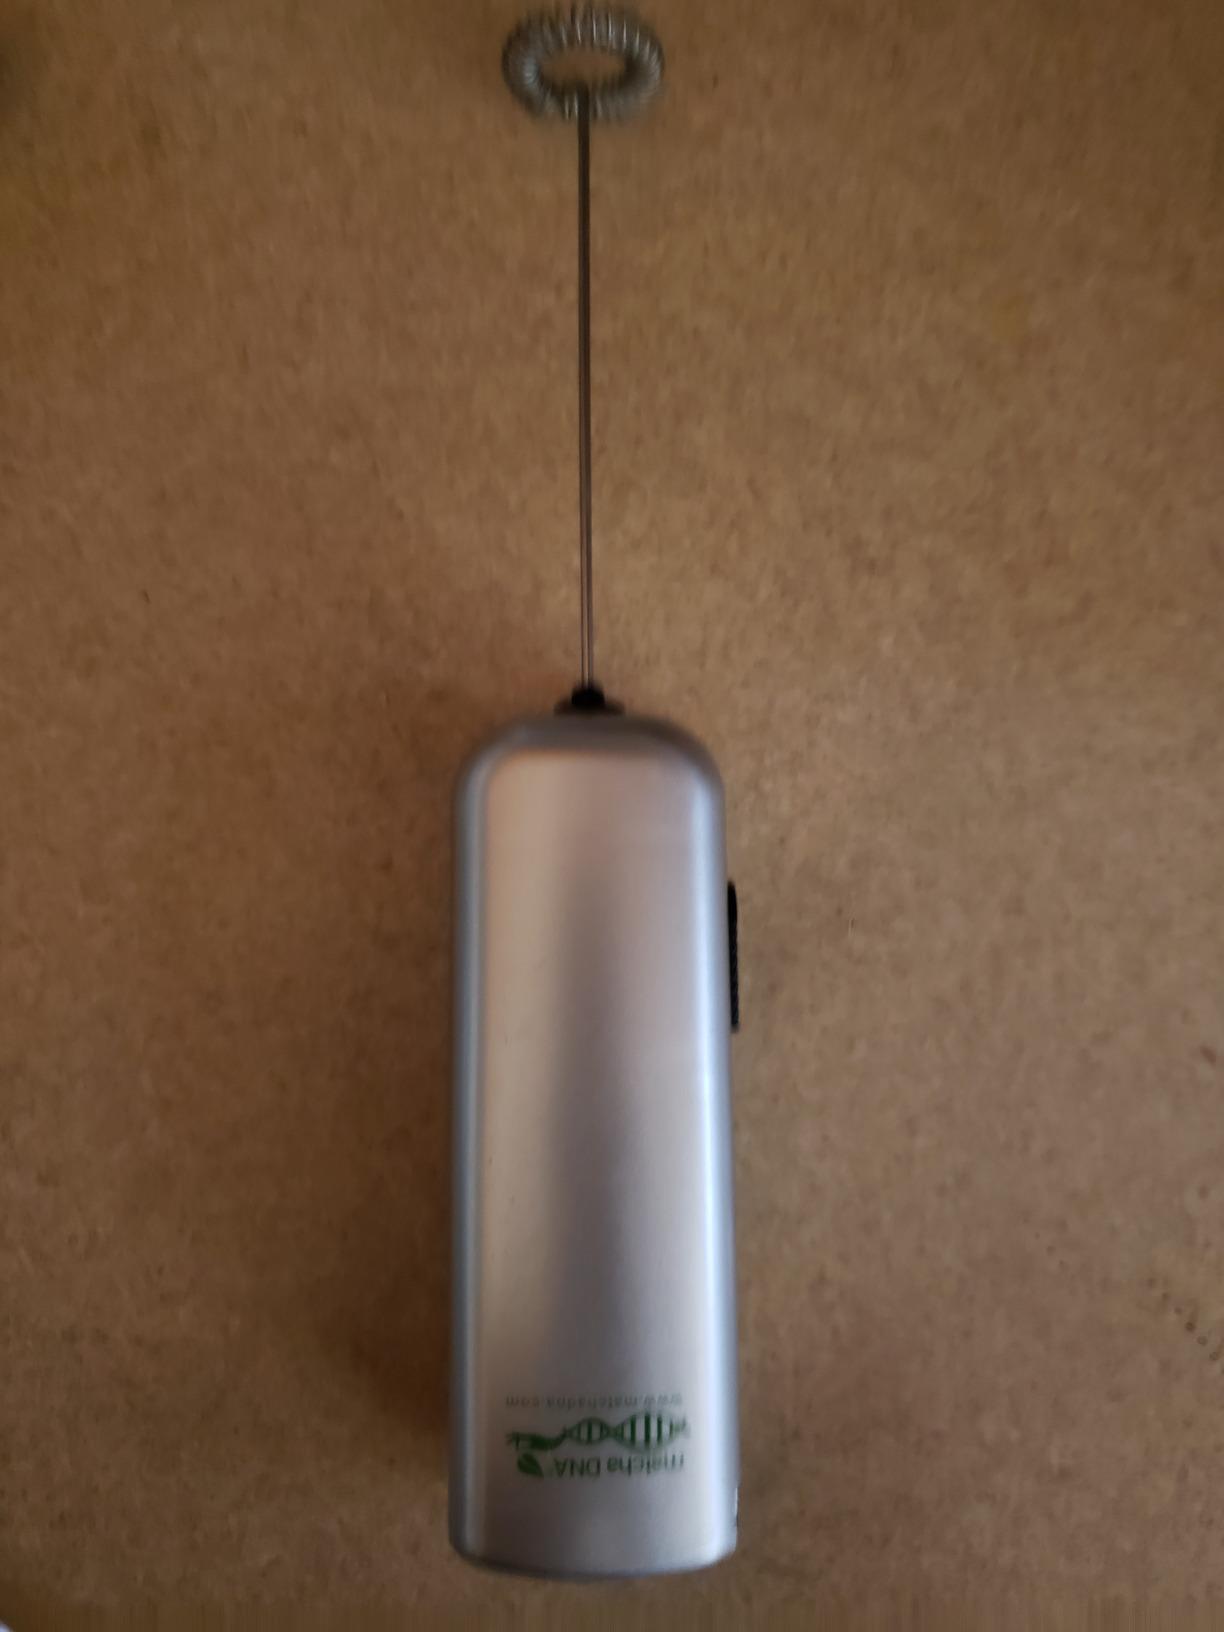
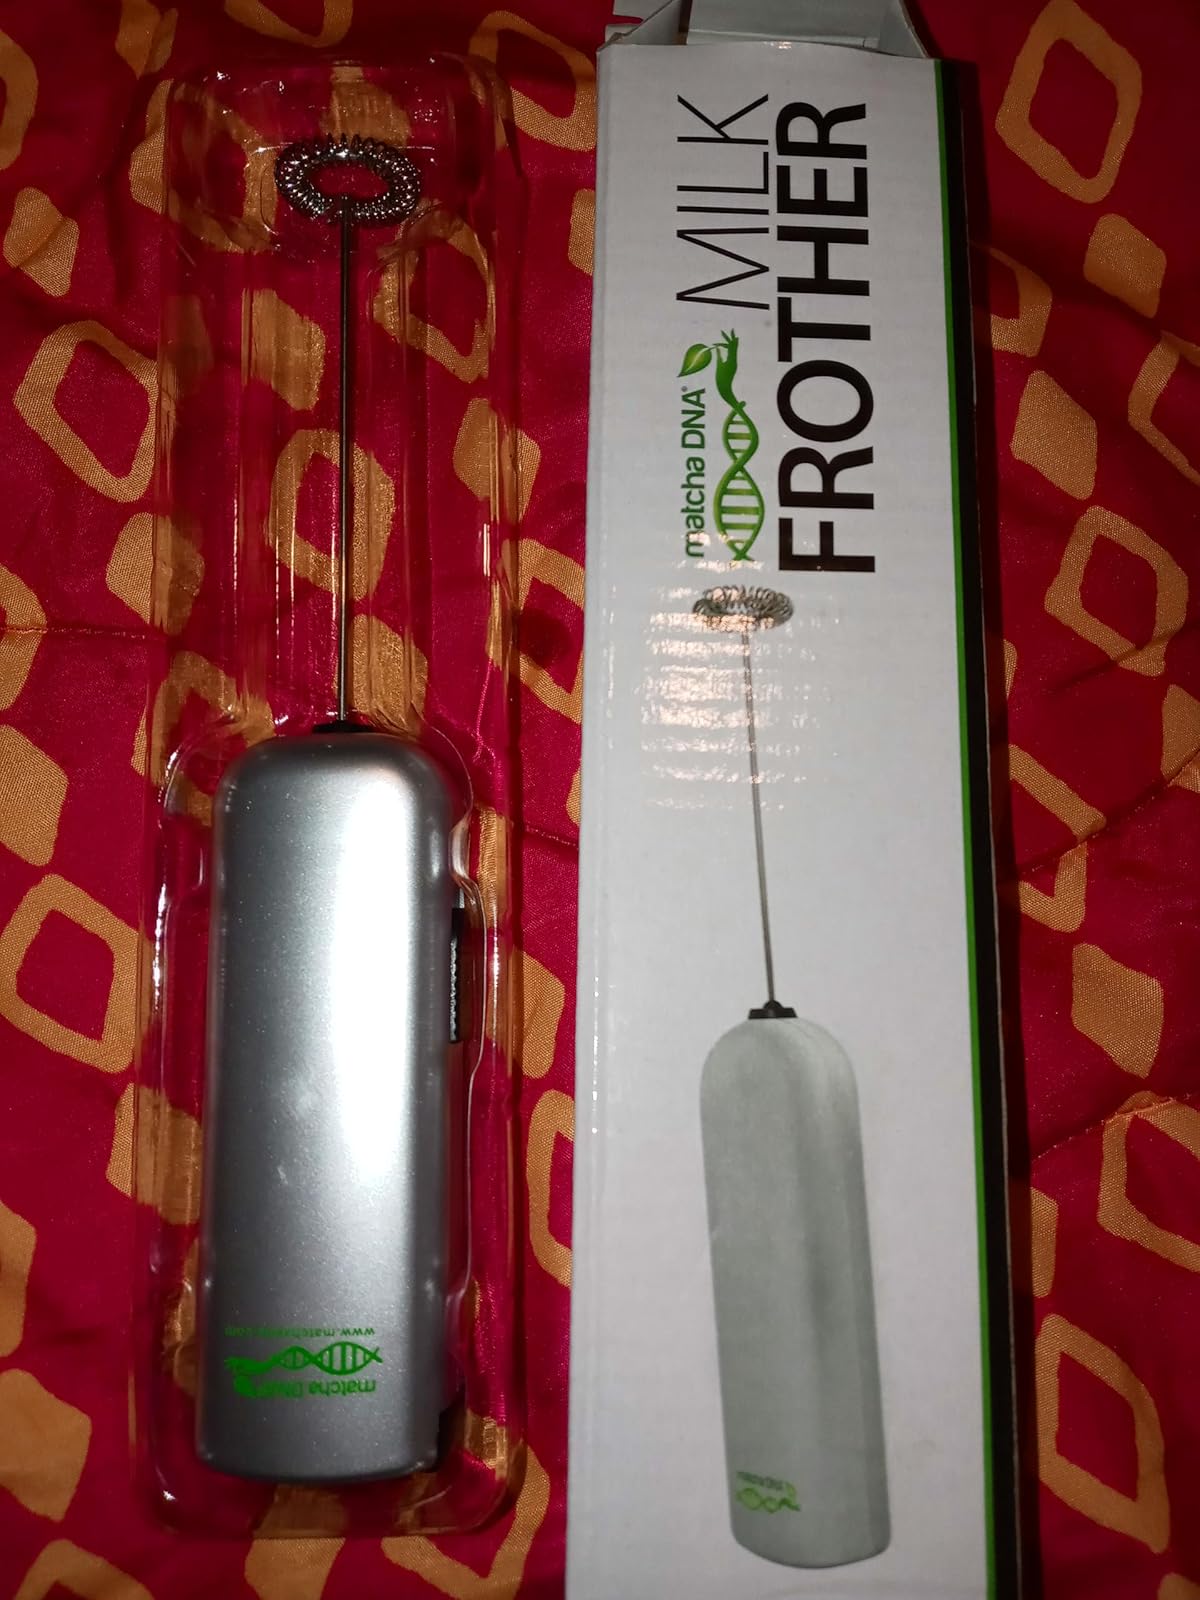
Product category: items_mixer
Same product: yes